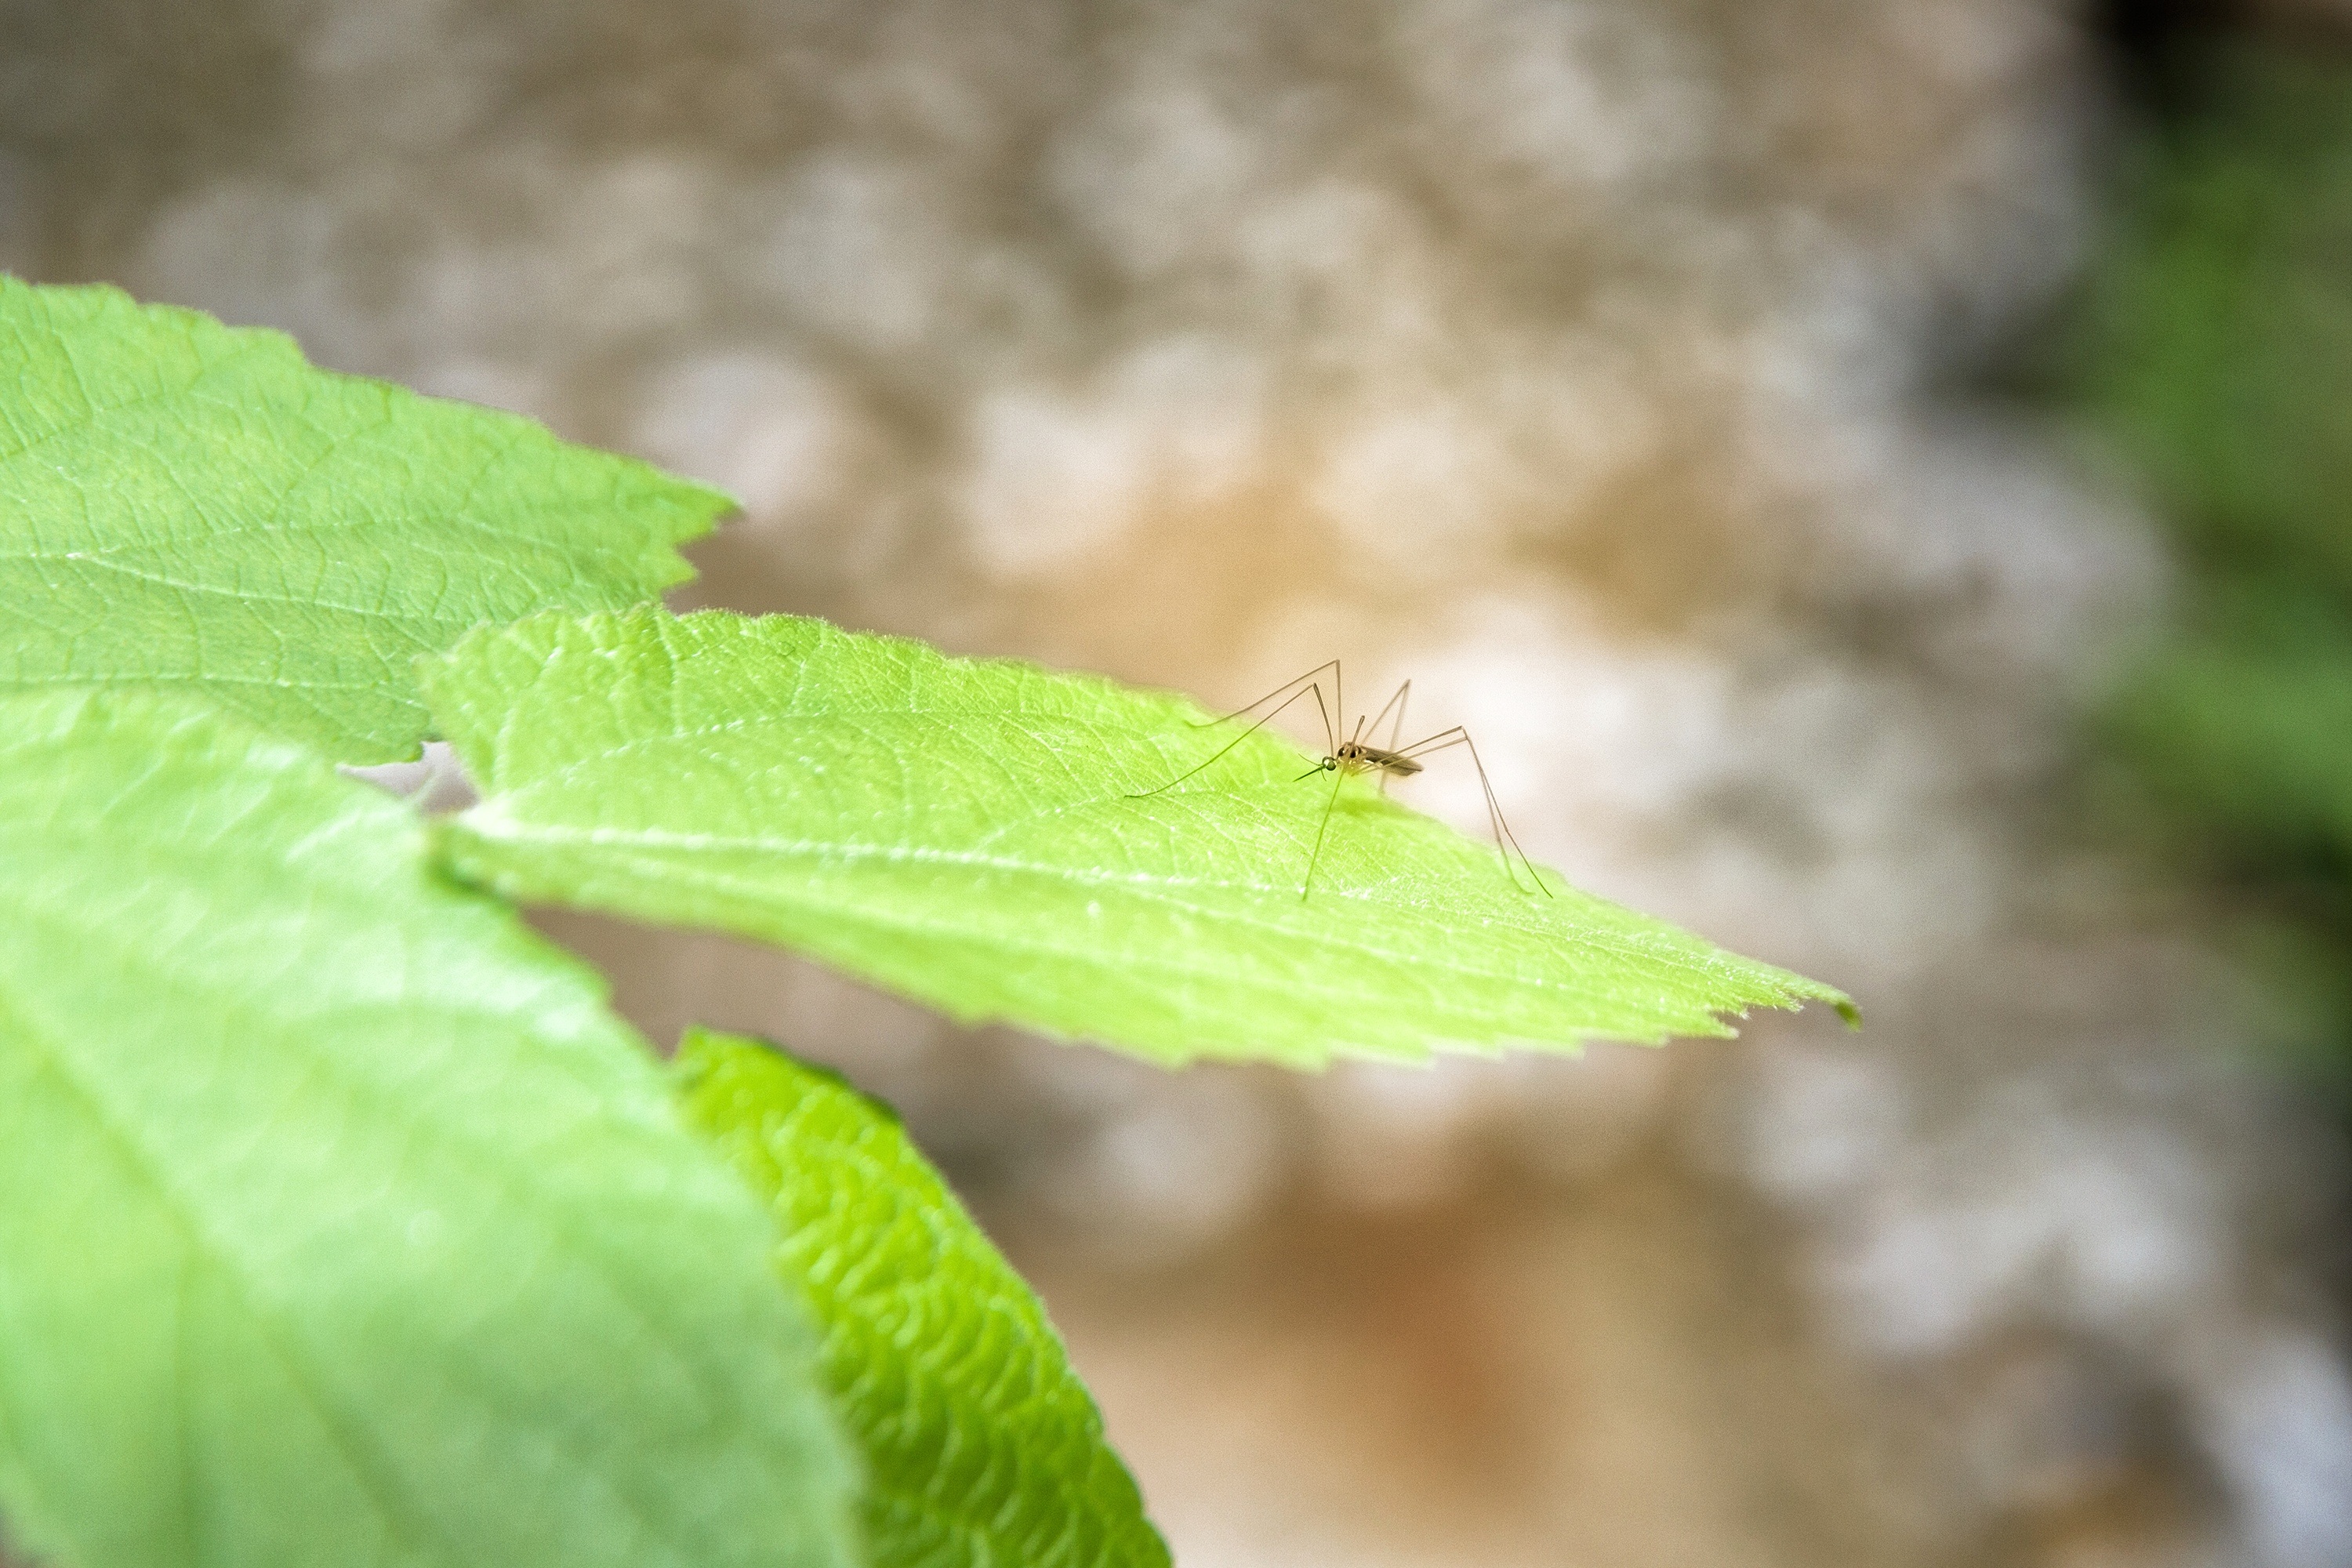
nature, plant, leaf, flower, green, insect, moth, flora, fauna, invertebrate, close up, autumn leaves, macro photography, the mosquito, male mosquitoes, the mosquito pants, moths and butterflies, bombycidae